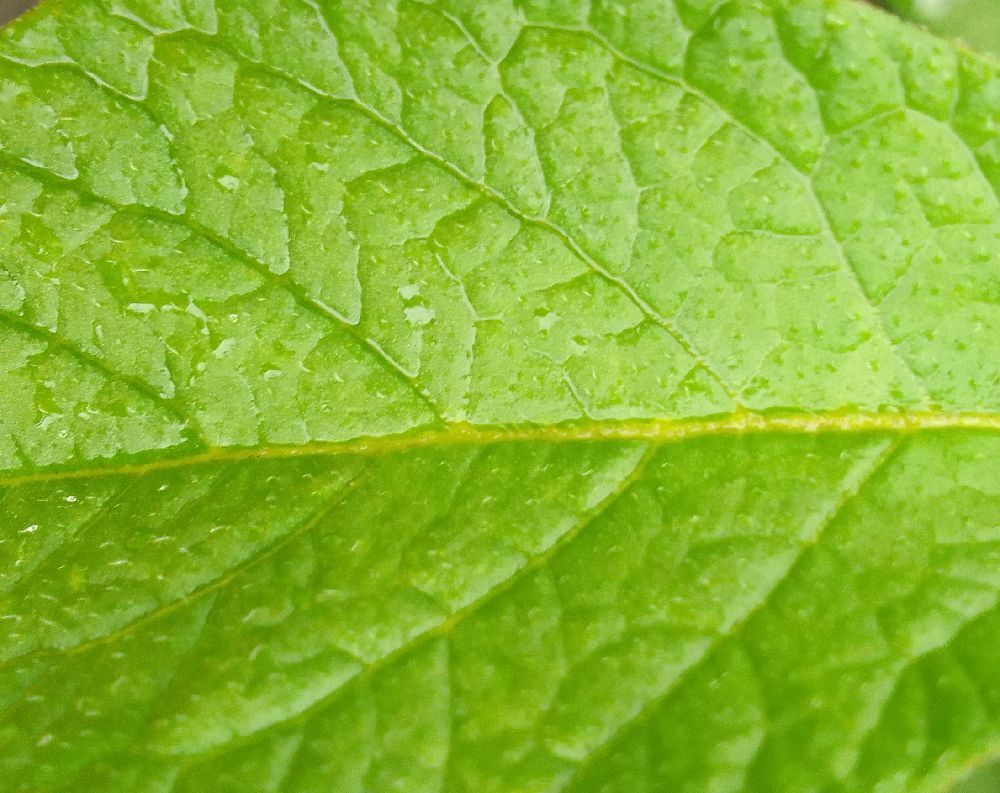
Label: Late blight